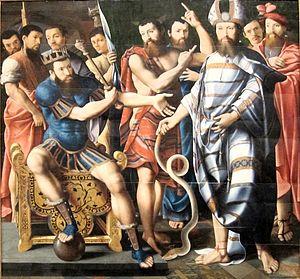
Les Ambassadeurs est un double portrait de Jean de Dinteville bailli de Troyes, seigneur de Polisy et ambassadeur français et Georges de Selve ecclésiastique, érudit et diplomate français, peint par Hans Holbein le Jeune en 1533, actuellement conservé à la National Gallery de Londres. Le tableau est signé et daté en bas à gauche, dans une zone d'ombre : IOANNES HOLBEIN PINGEBAT 1533.
La Renaissance française est un mouvement artistique et culturel situé en France entre le milieu du XVᵉ siècle et le début du XVIIᵉ siècle. Étape de l'époque moderne, la Renaissance apparaît en France après le début du mouvement en Italie et sa propagation dans d'autres pays européens.